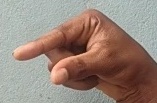
ASL sign: Q